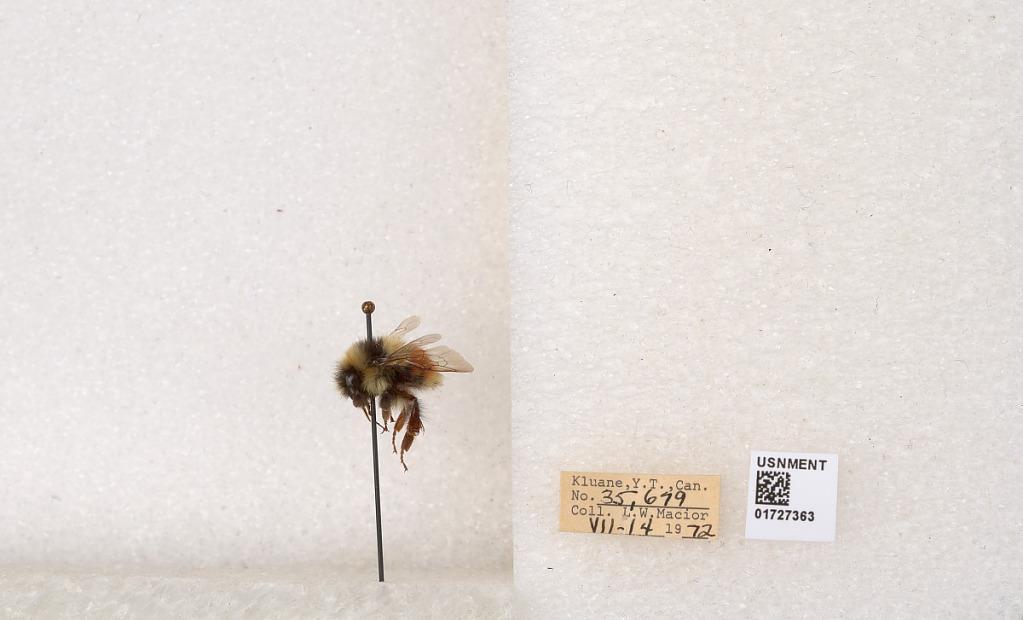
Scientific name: Bombus (Pyrobombus) sylvicola Kirby
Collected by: L. Macior
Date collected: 1972-7-14
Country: Canada
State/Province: Yukon
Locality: Kluane
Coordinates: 61.2426, -139.113